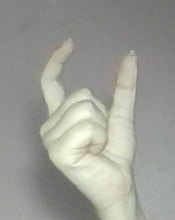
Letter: nun